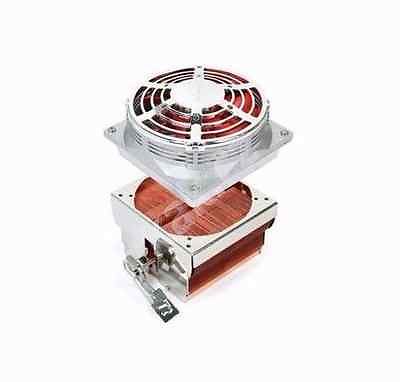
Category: fan